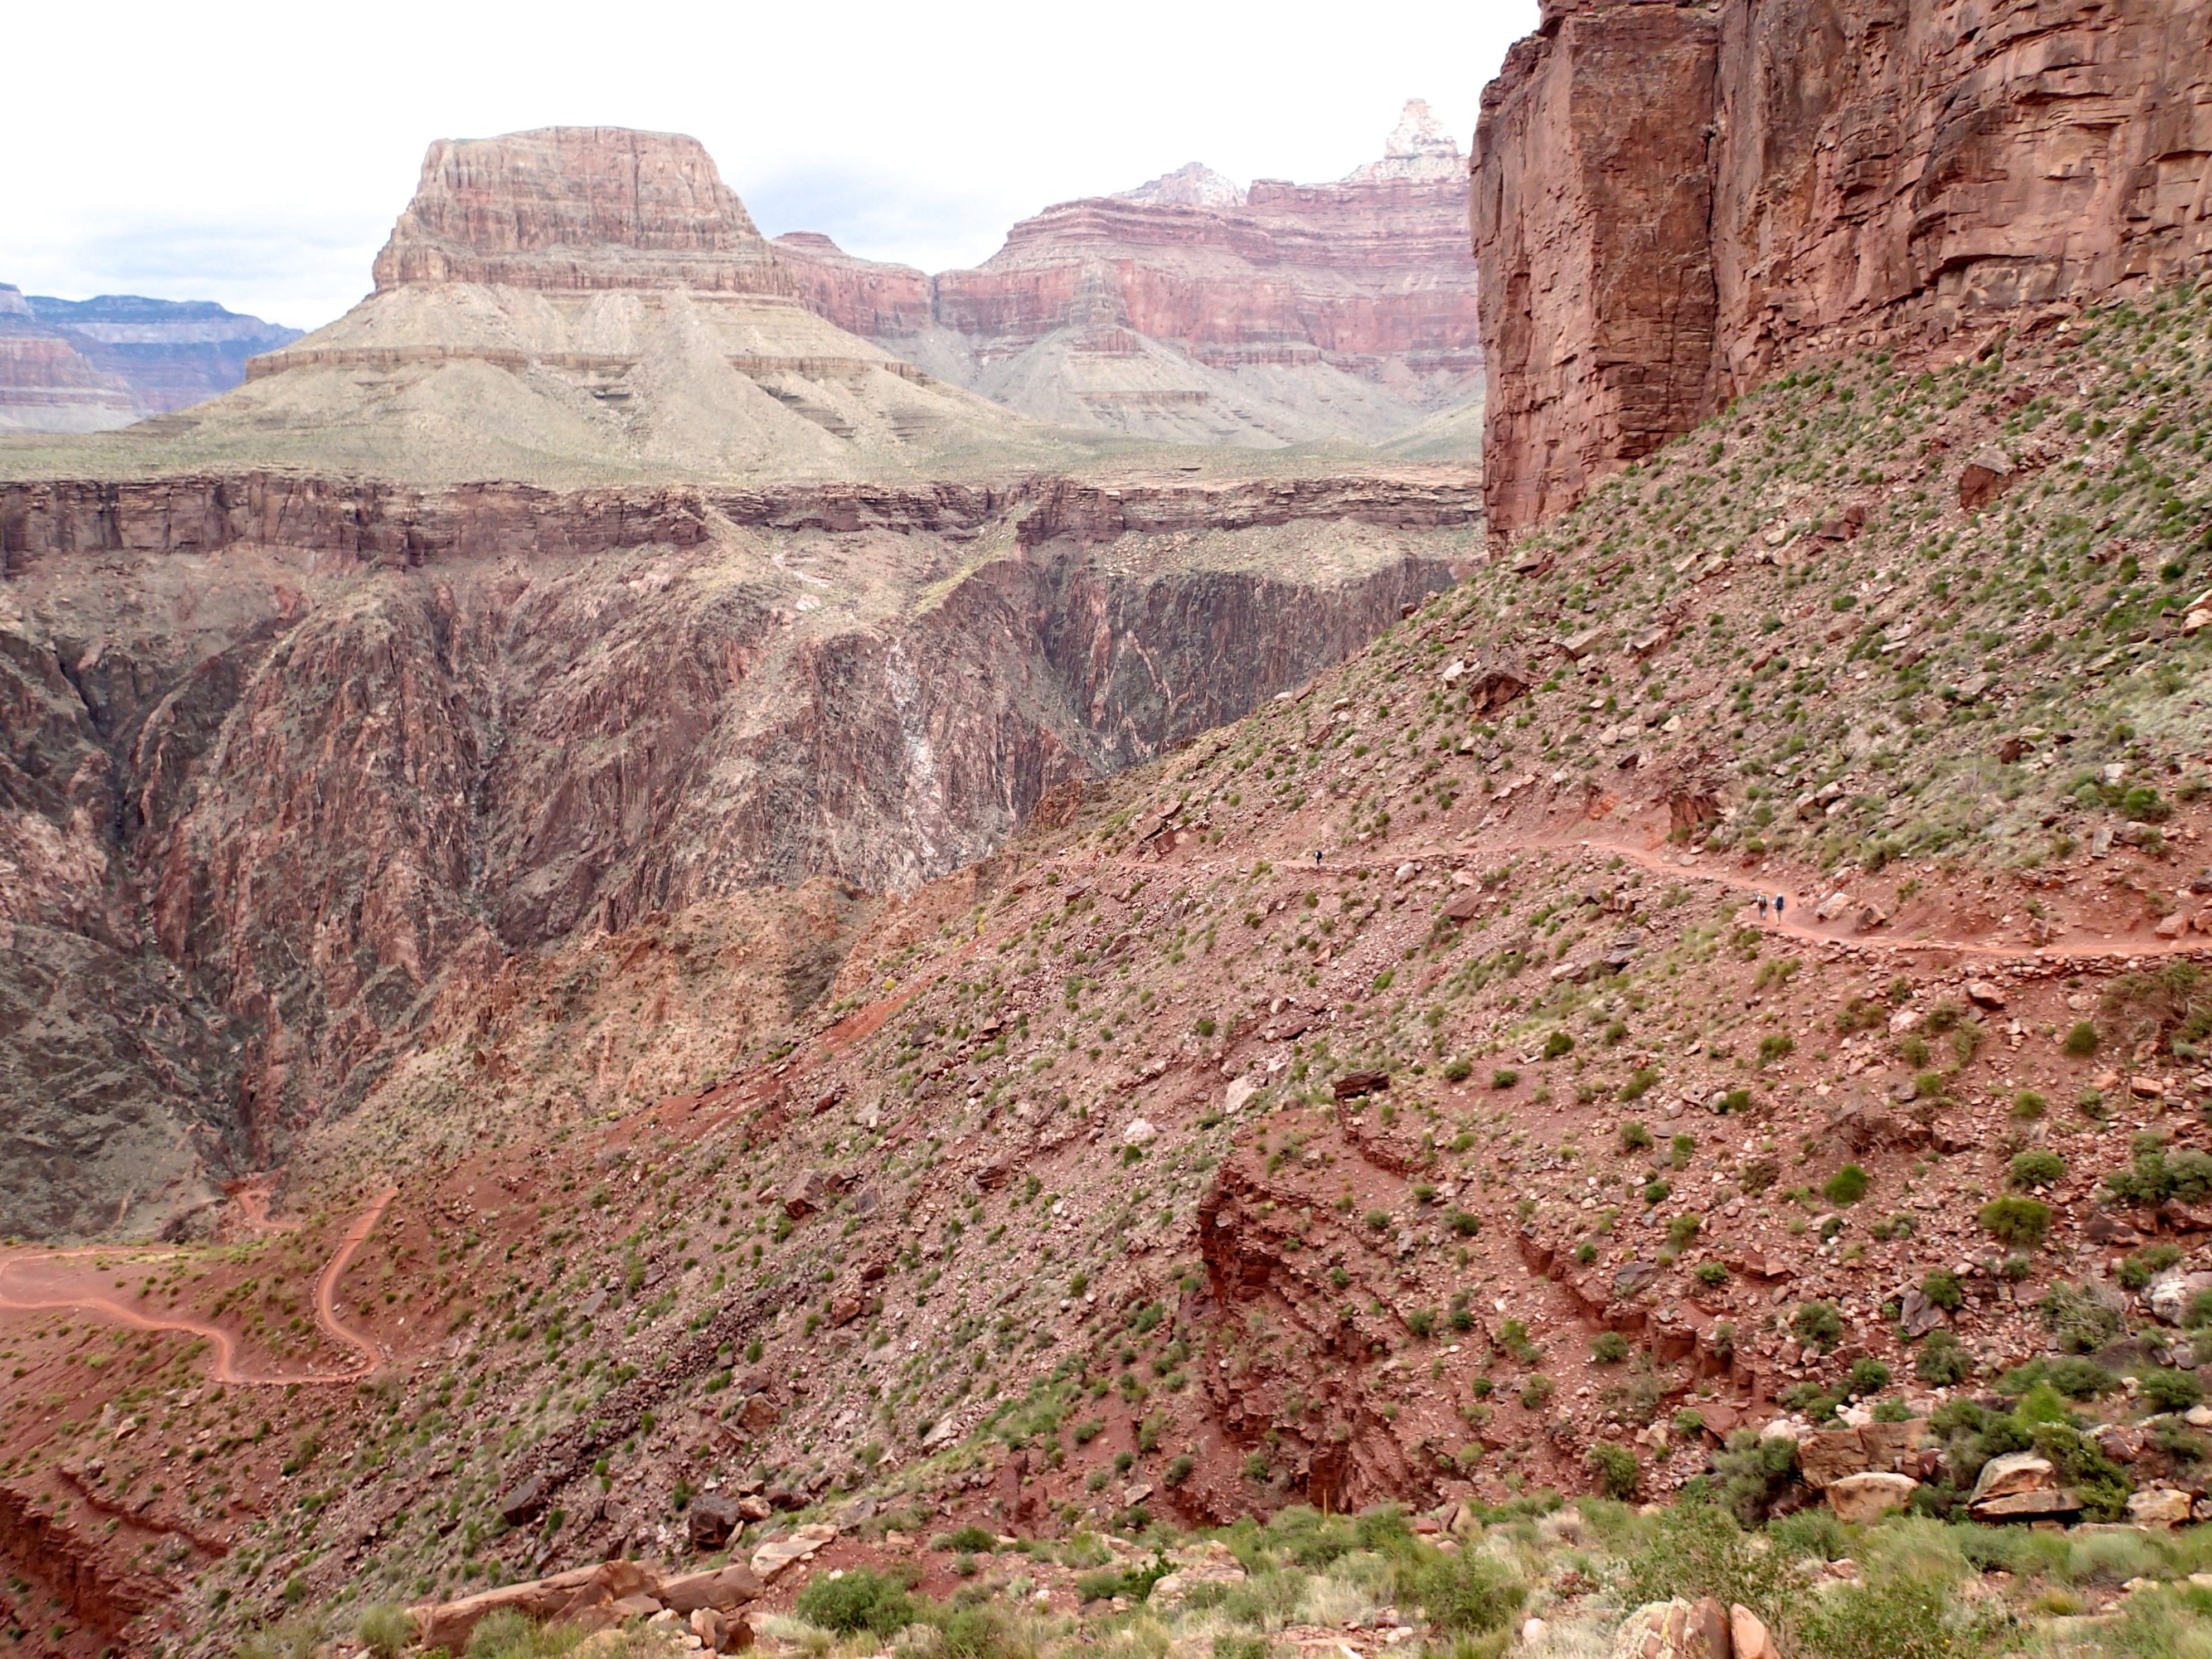
rock, trail, valley, formation, cliff, soil, canyon, terrain, geology, badlands, ravine, plateau, escarpment, grandcanyon, wadi, butte, landform, geographical feature, geological phenomenon